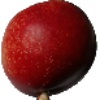
Label: Nectarine 1